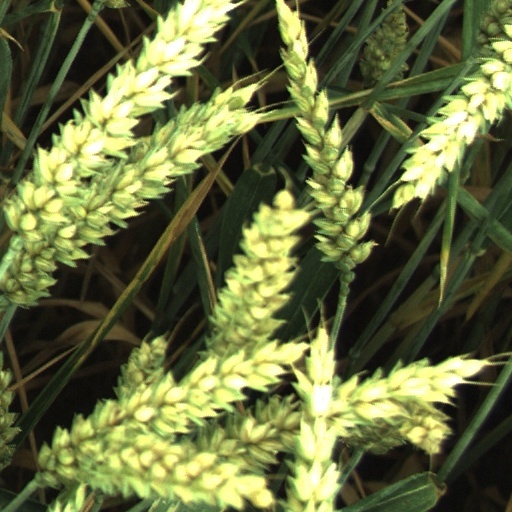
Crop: wheat